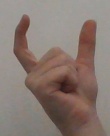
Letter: nun